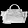
Label: Bag